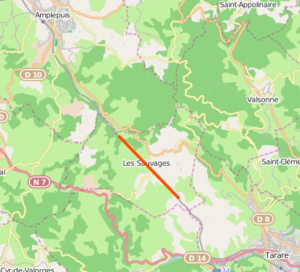
Carte openstreetmap du tracé du tunnel.
Le tunnel des Sauvages est un tunnel ferroviaire français de la ligne du Coteau à Saint-Germain-au-Mont-d'Or situé dans les Monts du Lyonnais. Long de 2 940 mètres ce fut à l'origine, le plus gros chantier ferroviaire de son temps. Il permet le passage du point culminant de la ligne au col des Sauvages sur la commune des Sauvages, entre Tarare et Amplepuis, dans le département du Rhône.